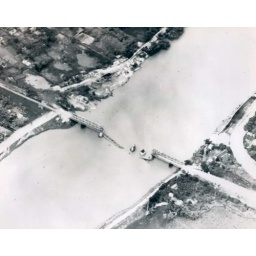
July 1966 featuring the two center spans of the Dap Cau railroad-highway bridge lay in the river after being hit.